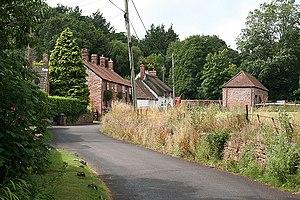
Auberon Alexander Waugh était un journaliste et polémiste britannique. Fils aîné de l'écrivain Evelyn Waugh, il est connu pour ses essais satiriques et pour ses opinions conservatrices en matière de politique et de religion. Affectant volontiers un snobisme provocateur, il s'éleva avec énergie contre l'américanisation du Royaume-Uni en dénonçant notamment les dangers du hamburger. Francophile, il acheta une maison dans le sud de la France. Son autobiographie, publiée en français sous le titre Mémoires d'un gentleman excentrique, évoque longuement la famille Waugh.